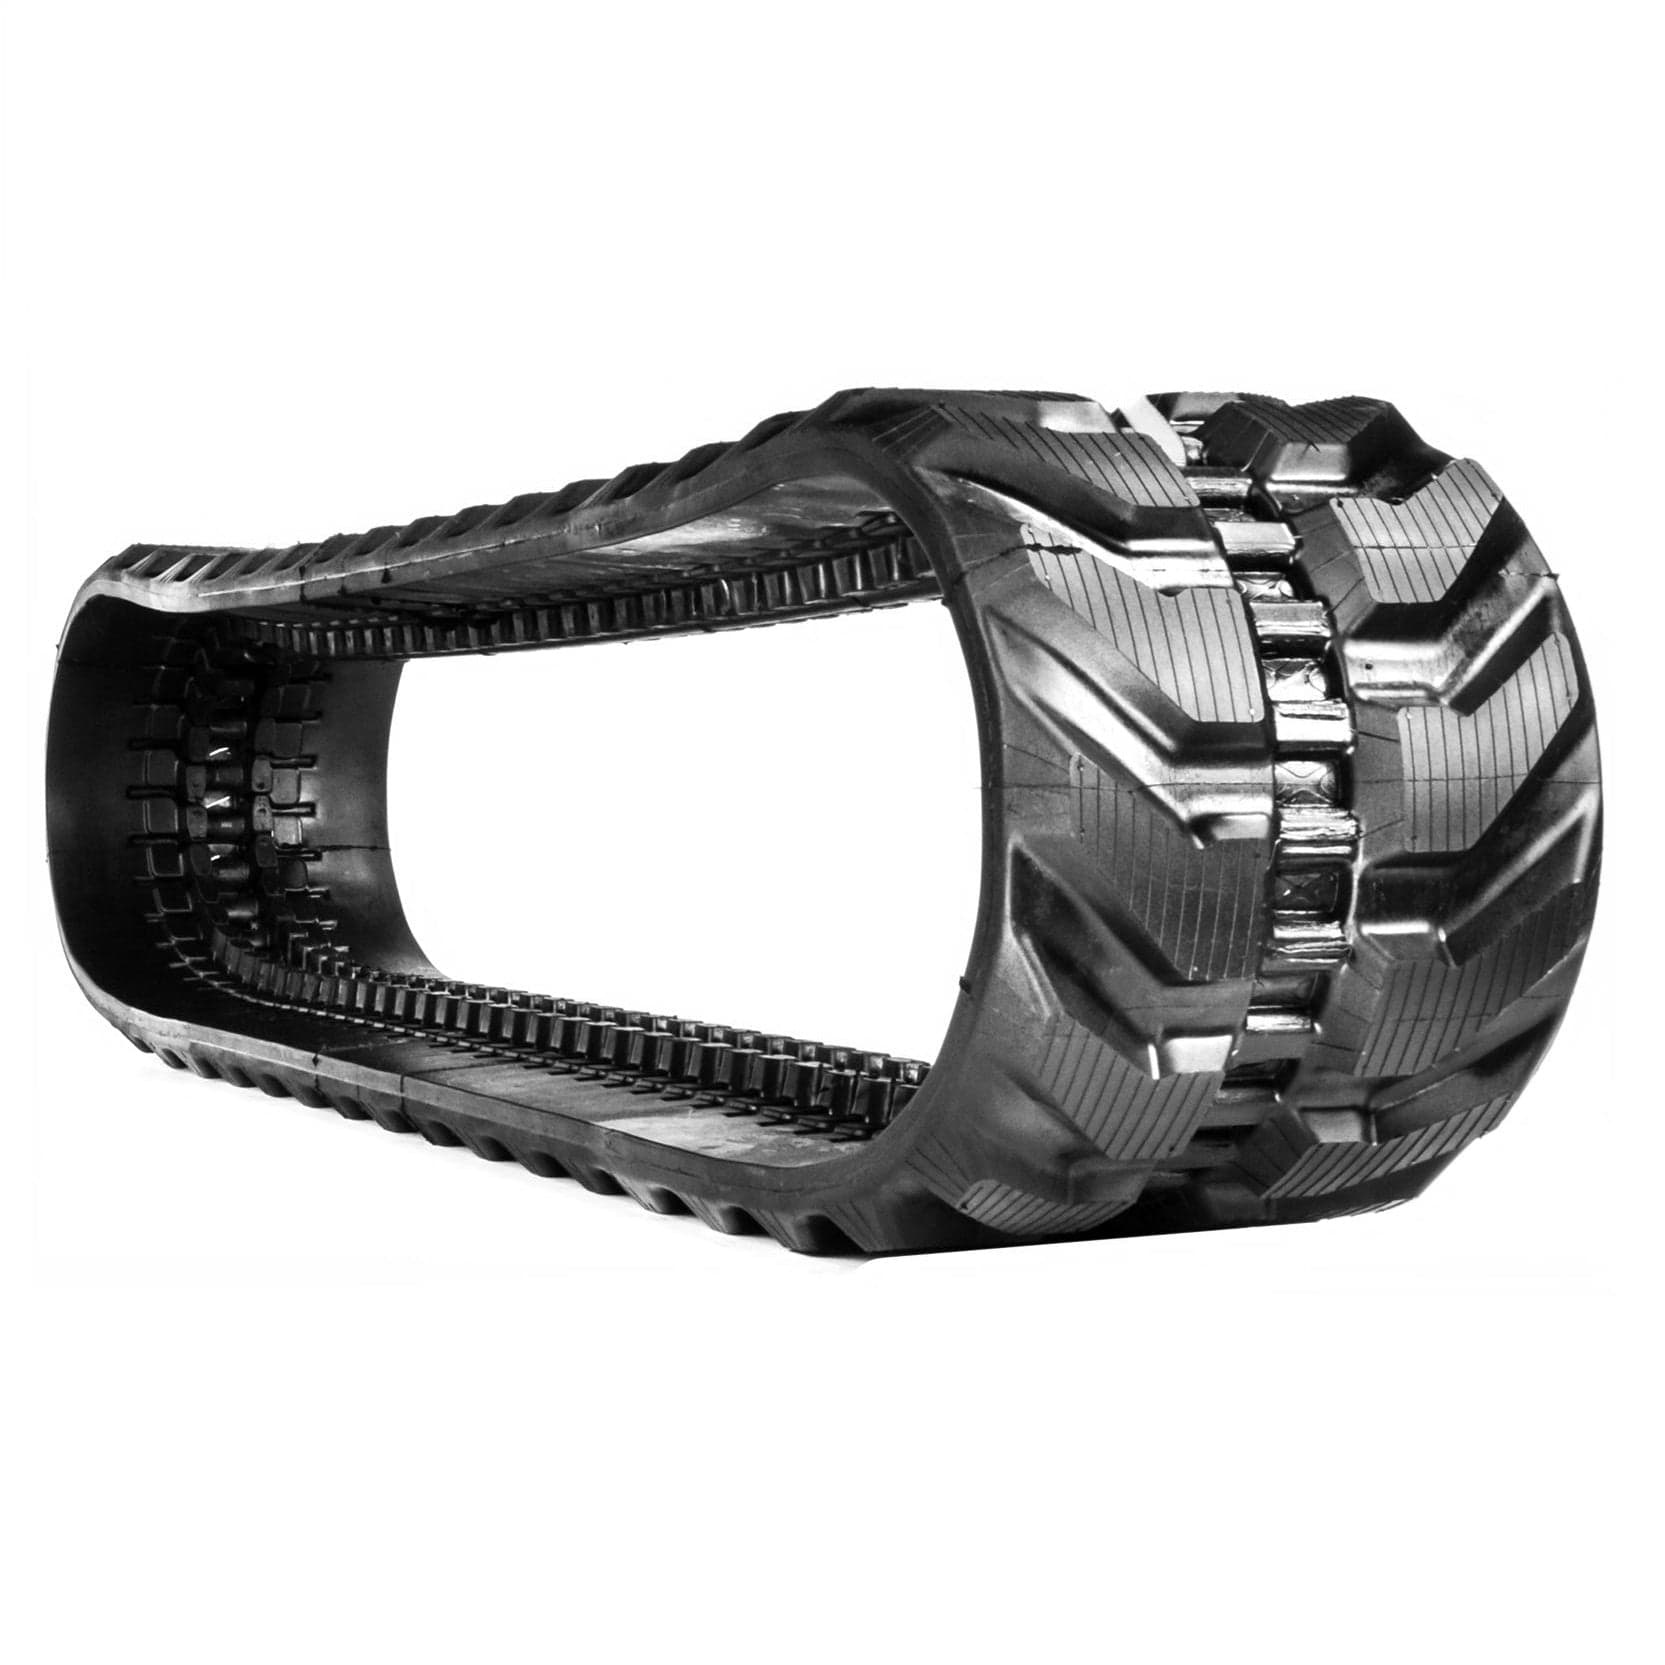
GEHL MB253 Rubber Track 300x52.5Wx76 ( 12" ) Block Pattern
Brand: Rubber Tracks Warehouse
Category: Home & Garden > Lawn & Garden > Outdoor Power Equipment Accessories > Tractor Parts & Accessories > Tractor Tires